Lucille Cavanagh

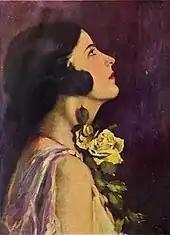
Portrait of Cavanagh from a photograph by Hiron-Connelly, 1920.

Cavanagh aspired to a film career, and appeared in one silent film, "Leave It to Me" (1920). By then, she was married and retired from the stage. In 1921 she was a charter member of the All Arts Club in San Francisco.